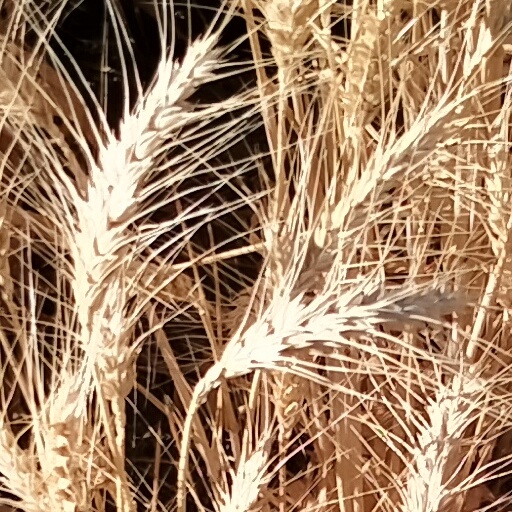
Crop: wheat